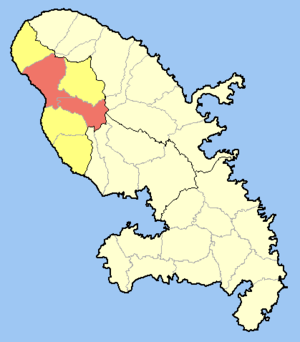
Le canton de Saint-Pierre est une ancienne division administrative française située dans le département et la région de la Martinique.